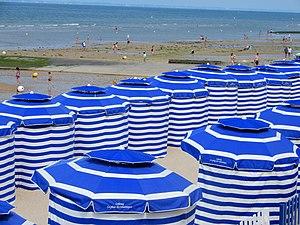
Cabourg - La plage
Cabourg est une commune française située dans le département du Calvados, région Normandie. Ville de villégiature de Marcel Proust qui aimait résider dans « son » Grand Hôtel, la commune est une importante station balnéaire au bord de la Manche et a été un lieu de rendez-vous de la grande bourgeoisie européenne, principalement française, anglaise, belge, suisse et russe durant la Belle Époque et l'entre-deux-guerres. Son front de mer se couvre d'hôtels dans les années 1920. Elle est peuplée de 3 650 habitants, les Cabourgeais.